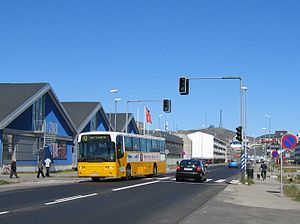
Nuuk / Transport og infrastruktur
Nuuk betjenes af tre buslinjer: Her ses X3 på Aqqusinersuaq ved det ene af byens tre lyskryds.
Nuuk er hovedstaden i Grønland, som er et selvstyrende territorium i Kongeriget Danmark. Nuuk er Grønlands største by med 17.848 indbyggere. Byen er grundlagt i 1728 af den dansk-norske præst, Hans Egede, der blev sendt til Grønland af den danske konge for at finde nordboerne. Imidlertid var nordboerne ikke længere i Grønland. Hans Egede mødte i stedet de grønlandske inuit, der havde haft bopladser i Nuuk-området i århundreder.